Magnus Takvam

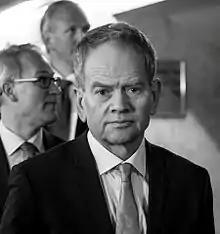
Magnus Takvam in 2016

He is currently employed as a news analyst in the Norwegian Broadcasting Corporation, appearing on the evening news Dagsrevyen and the radio news magazine Dagsnytt Atten. He was employed in the Norwegian Broadcasting Corporation in 1983.